Triplemanía XXIV

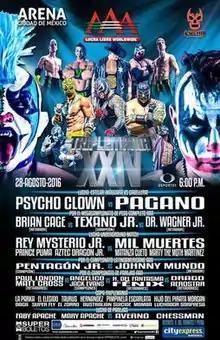
Official poster for Triplemanía

Triplemanía XXIV was a professional wrestling pay-per-view event produced and scripted by the Mexican professional wrestling promotionLucha Libre AAA World Wide (AAA). The event took place on August 28, 2016, and was held in the Arena Ciudad de México in Mexico City, Mexico. The event Was the 24th year in a row that AAA had held a Triplemanía show, and was the 31st show held under the Triplemanía banner since 1993. The annual Triplemanía show is AAA's biggest show of the year, serving as the culmination of major storylines and feature wrestlers from all over the world competing in what has been described as AAA's version of WrestleMania or their Super Bowl event.